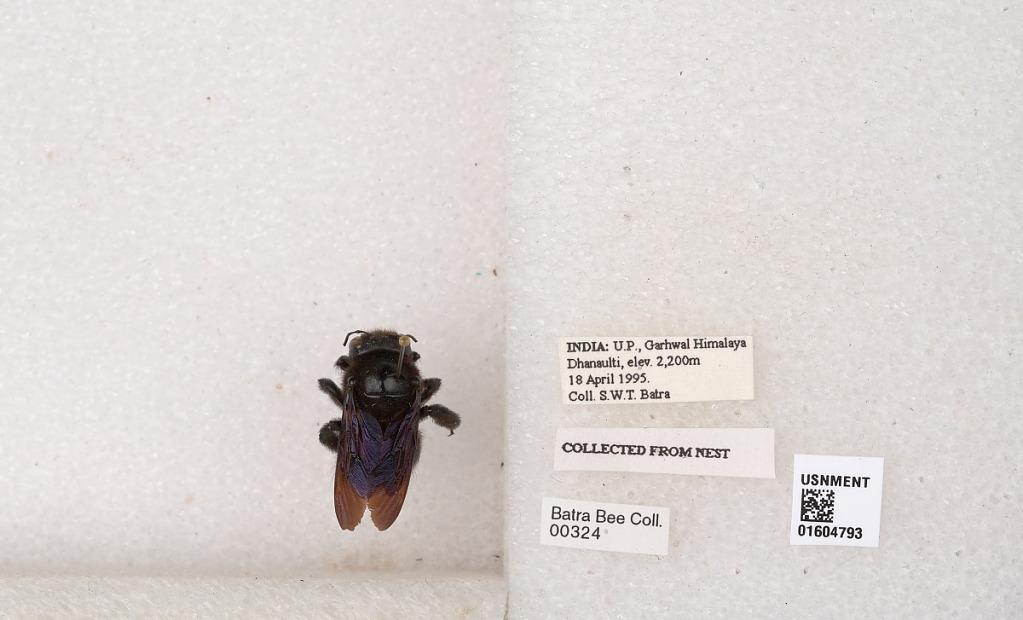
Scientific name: Xylocopa
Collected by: S. Batra
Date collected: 1995-4-18
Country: India
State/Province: Uttarakhand
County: Tehri Garhwal
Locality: Himalaya, Dhanaulti